228th (Edinburgh) Heavy Anti-Aircraft Battery, Royal Artillery

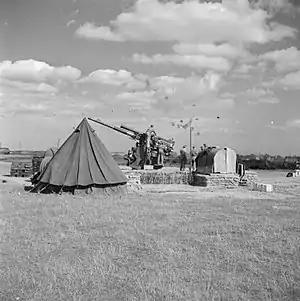
3.7-inch HAA battery in action near London 29 August 1944

During 1941 there were five air raids that were positively identified as Vichy French, another six were attributed to Italian aircraft. A total of nine 'kills' were claimed with one 'probable', though the Vichy and Italian HQs announced higher losses than these, so some aircraft probably crashed in Spain or elsewhere. Throughout 1942, raiding was spasmodic and in small strength, most enemy sorties being confined to high level reconnaissance overflights, including German "Luftwaffe" Junkers Ju 88 and Heinkel He 111 aircraft from March 1942. There were occasional Italian raids on moonlit mights, generally of three Savoia-Marchetti SM.79 bombers flying at medium height. On 29 June the Royal Air Force early warning radar detected one such raid at a range of 60 miles, which was duly picked up by GL radar as the aircraft turned towards the Rock. One aircraft was illuminated by S/L and shot down, the others were engaged with barrage fire by the HAA guns and Z battery rockets. Although bombs fell on the airfield causing some casualties, two more of the hostile raiders were shot down and crashed in Spain.